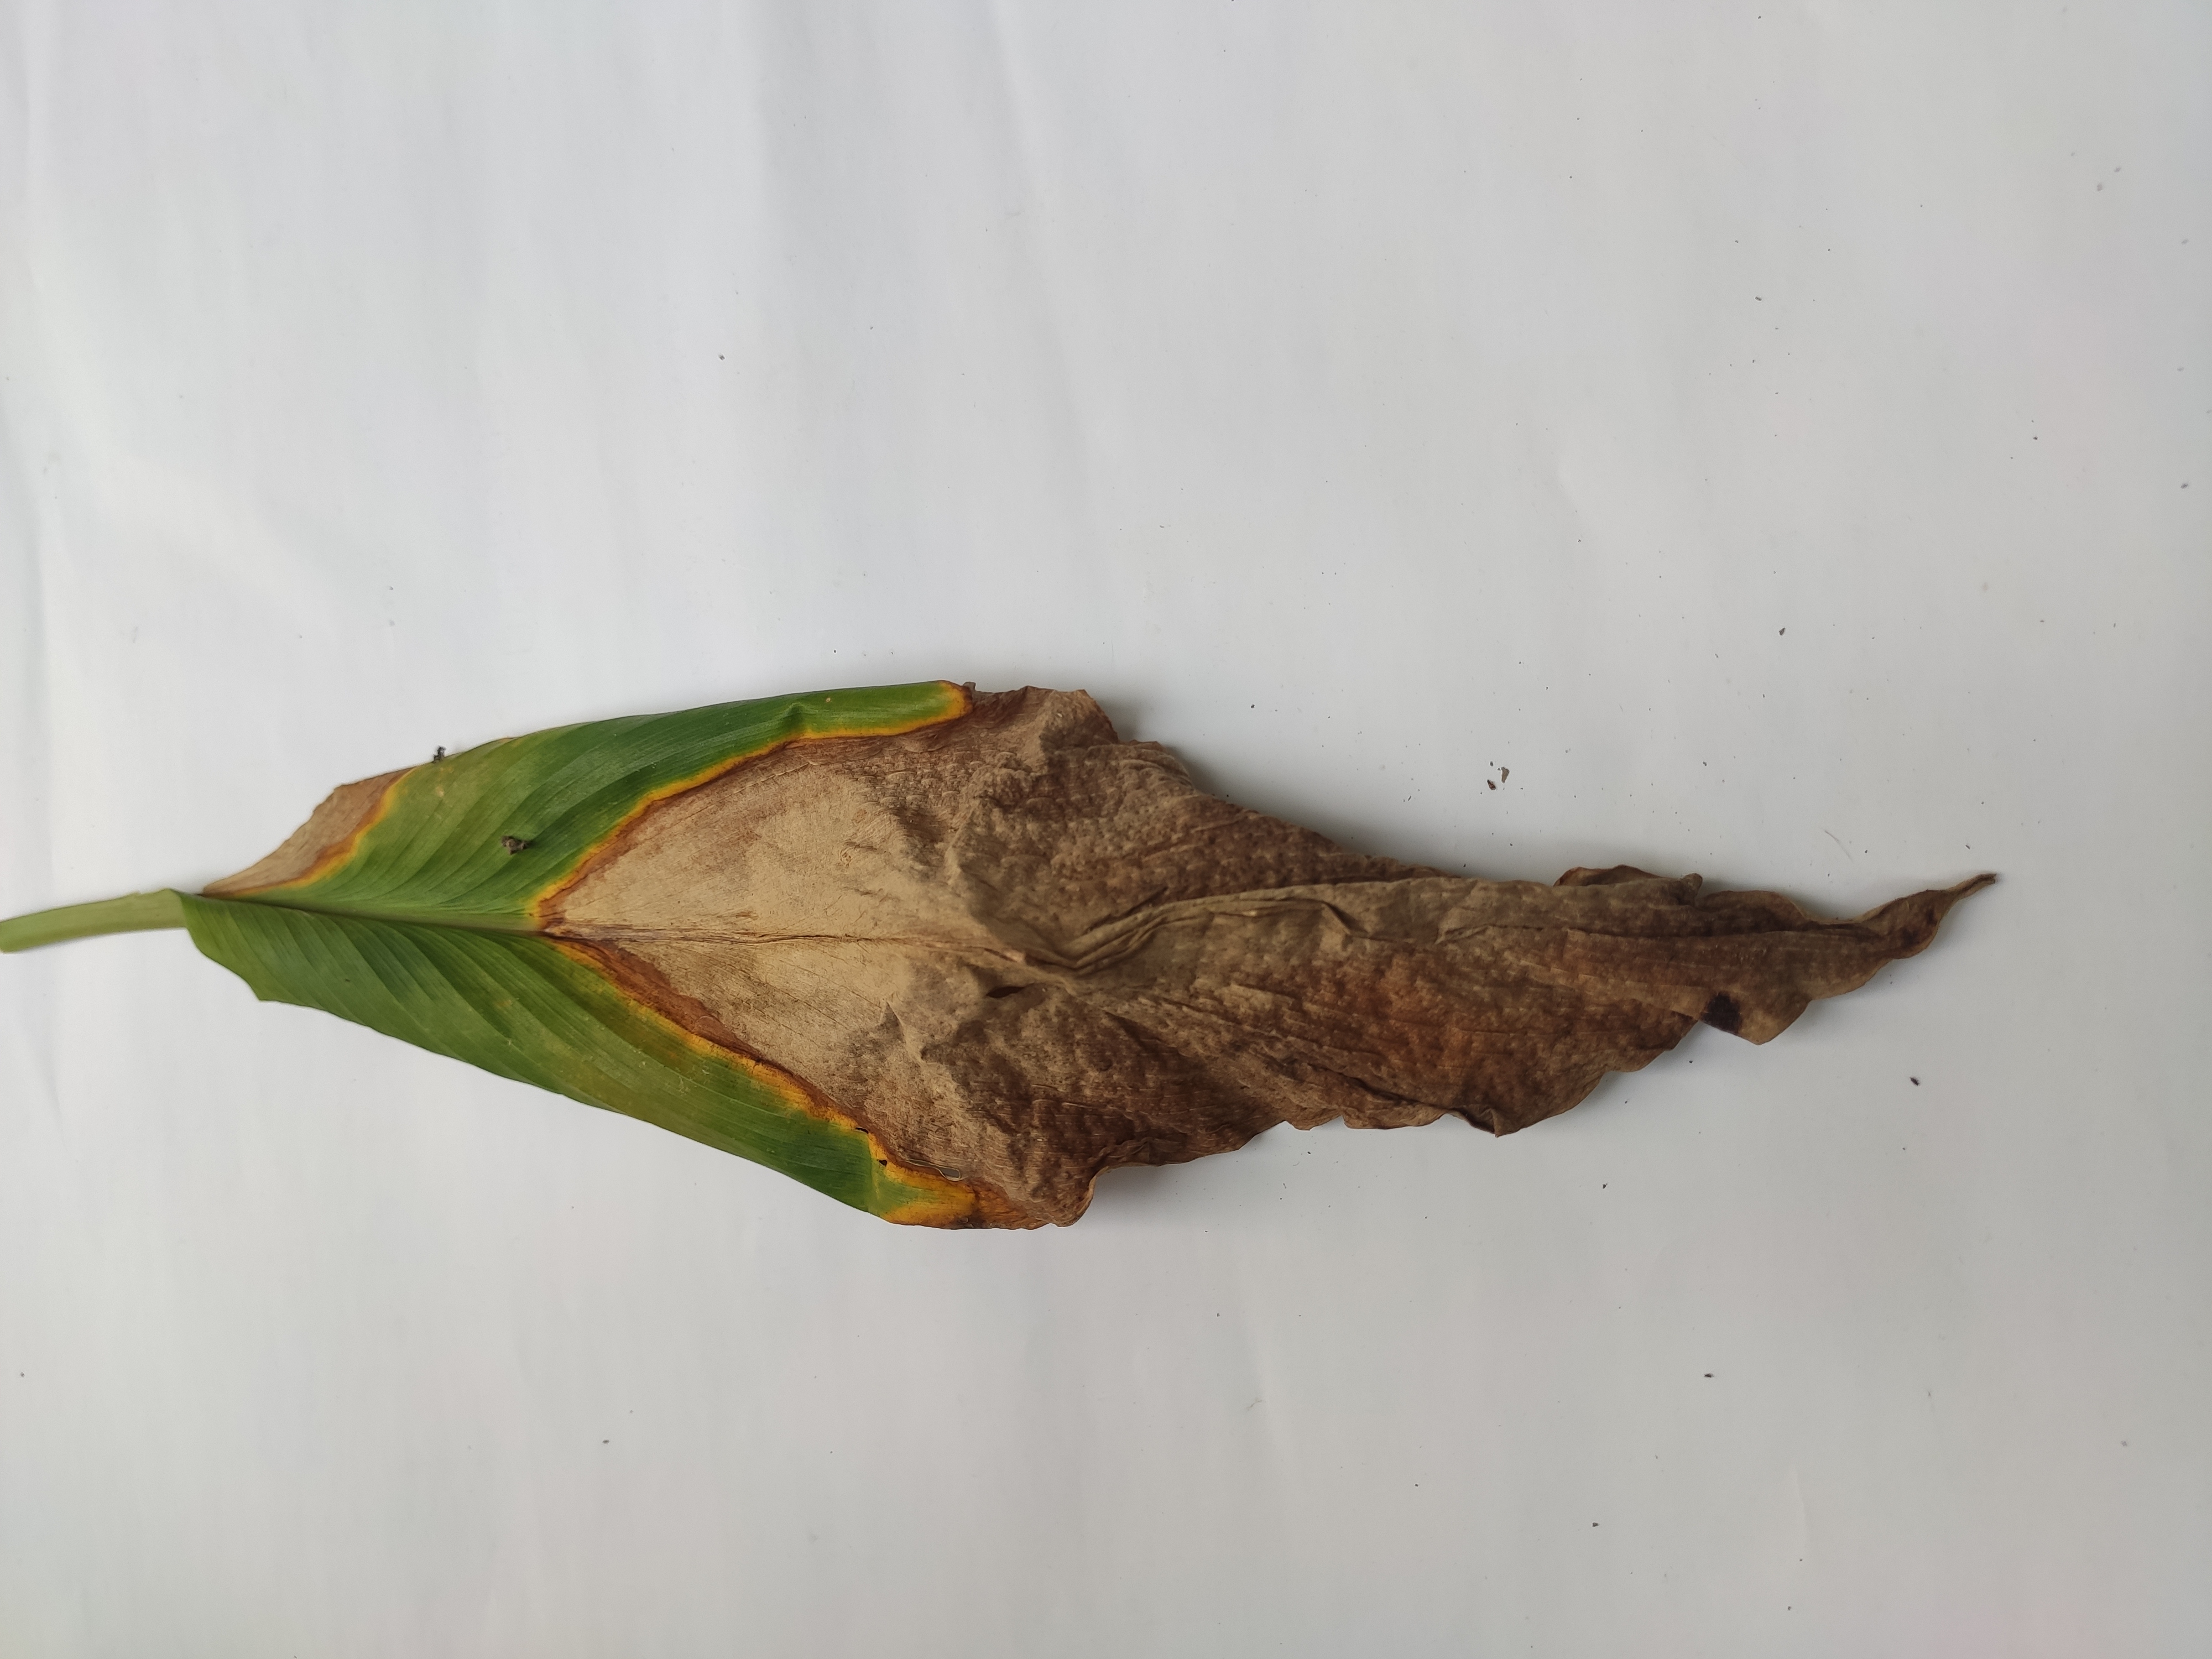
Label: Blotch